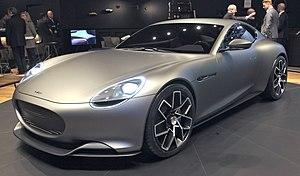
La Mark Zero est une voiture de sport GT 100 % électrique du constructeur automobile suisse-allemand Piëch Automotive, présentée au salon international de l'automobile de Genève 2019. Sa commercialisation en série est annoncée par la marque pour 2022. Sa batterie innovante est rechargeable à 80 % à la vitesse record de 4 min 40 s, pour une autonomie annoncée de 500 km.
Piëch Automotive est un constructeur d'automobiles électriques basé à Zurich en Suisse, fondé en août 2017 par Rea Stark Rajcic et Anton Piëch.
L'édition 2019 du salon international de l'automobile de Genève est un salon automobile annuel qui se tient du 7 au 17 mars 2019 à Genève. Il s'agit de la 89ᵉ édition internationale de ce salon organisé pour la première fois en 1905.